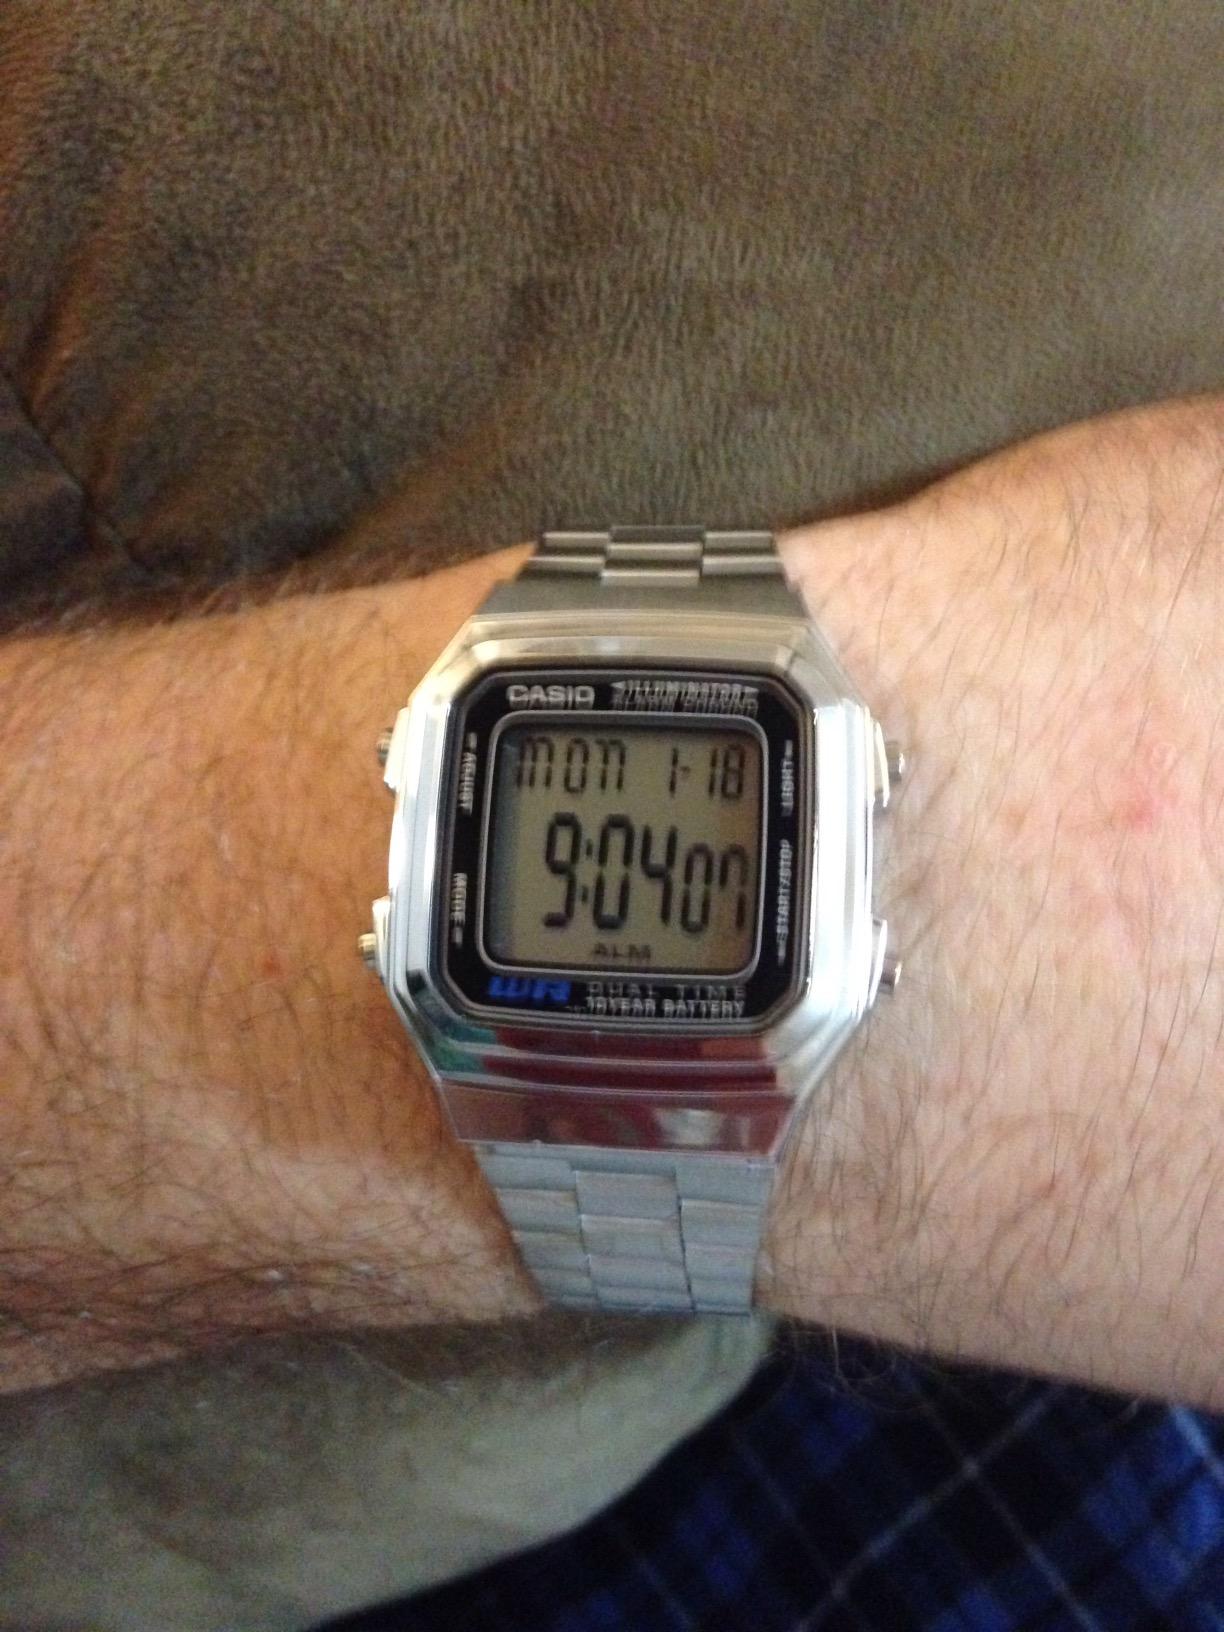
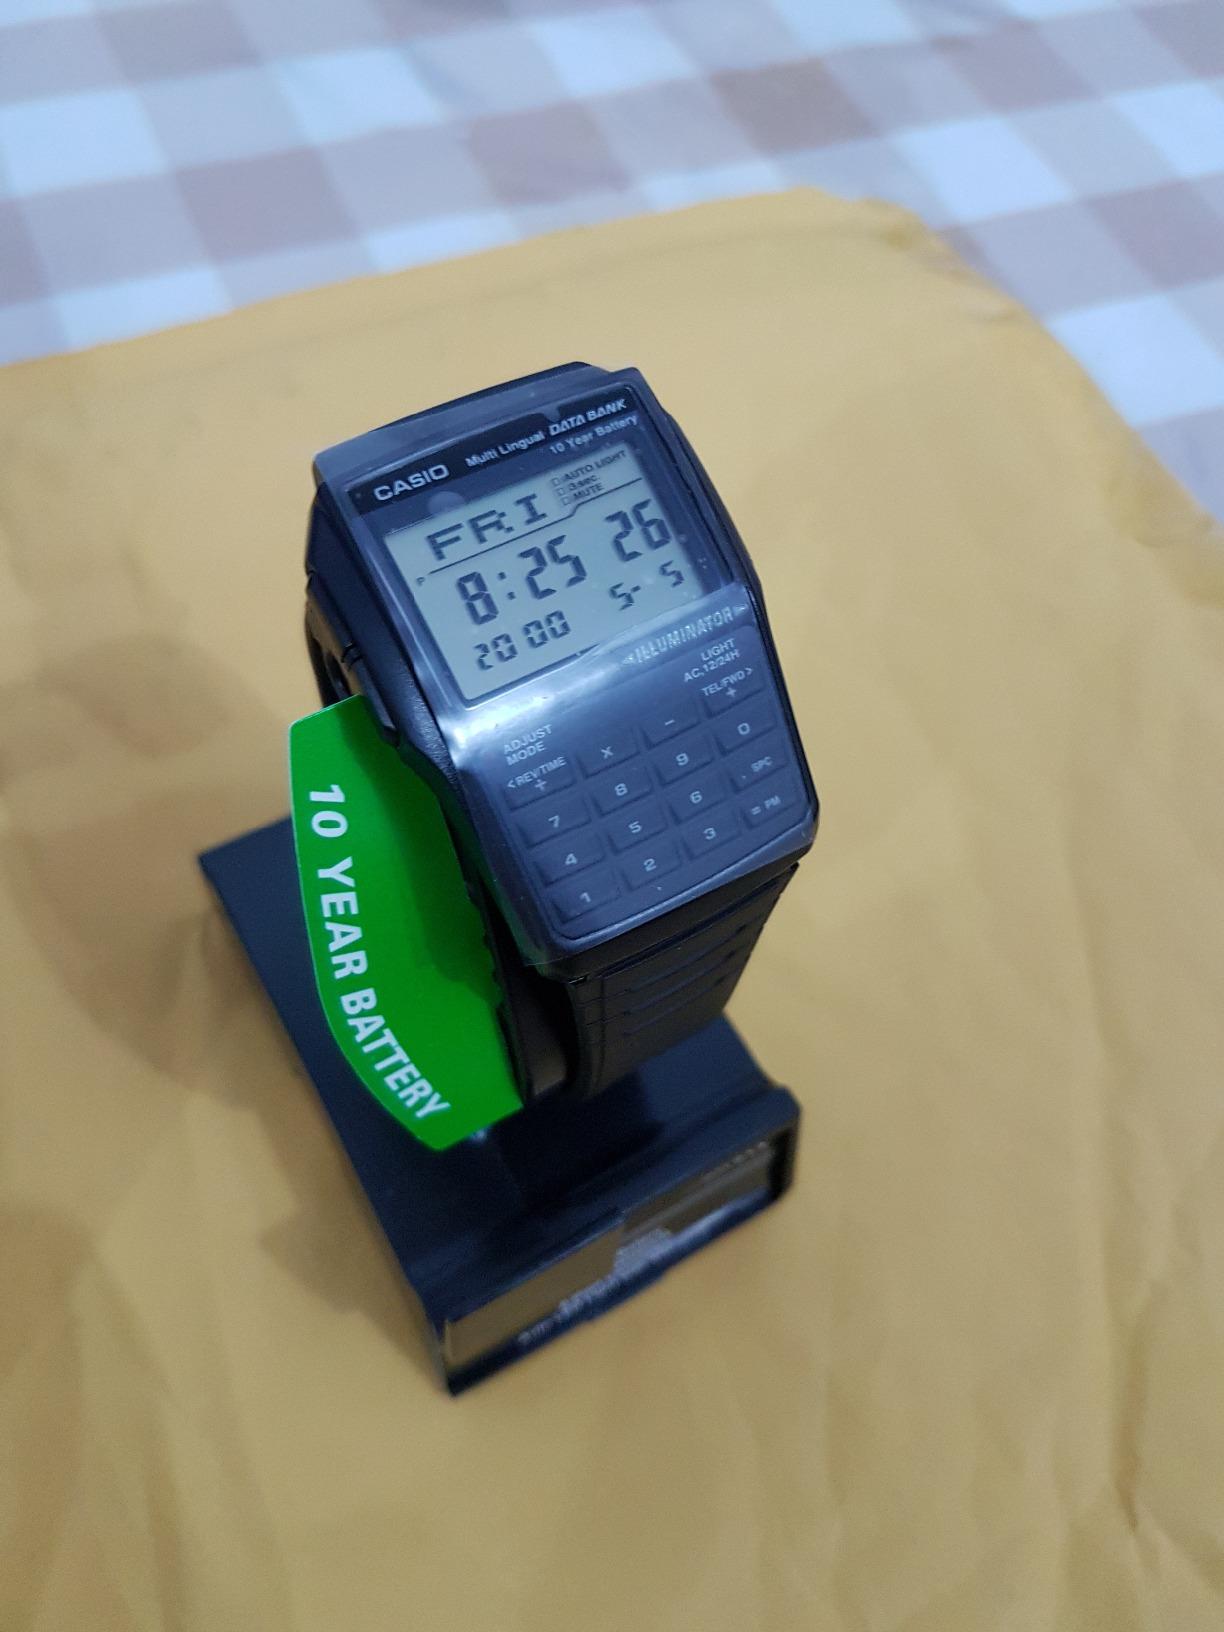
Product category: accessories_watch
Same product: no